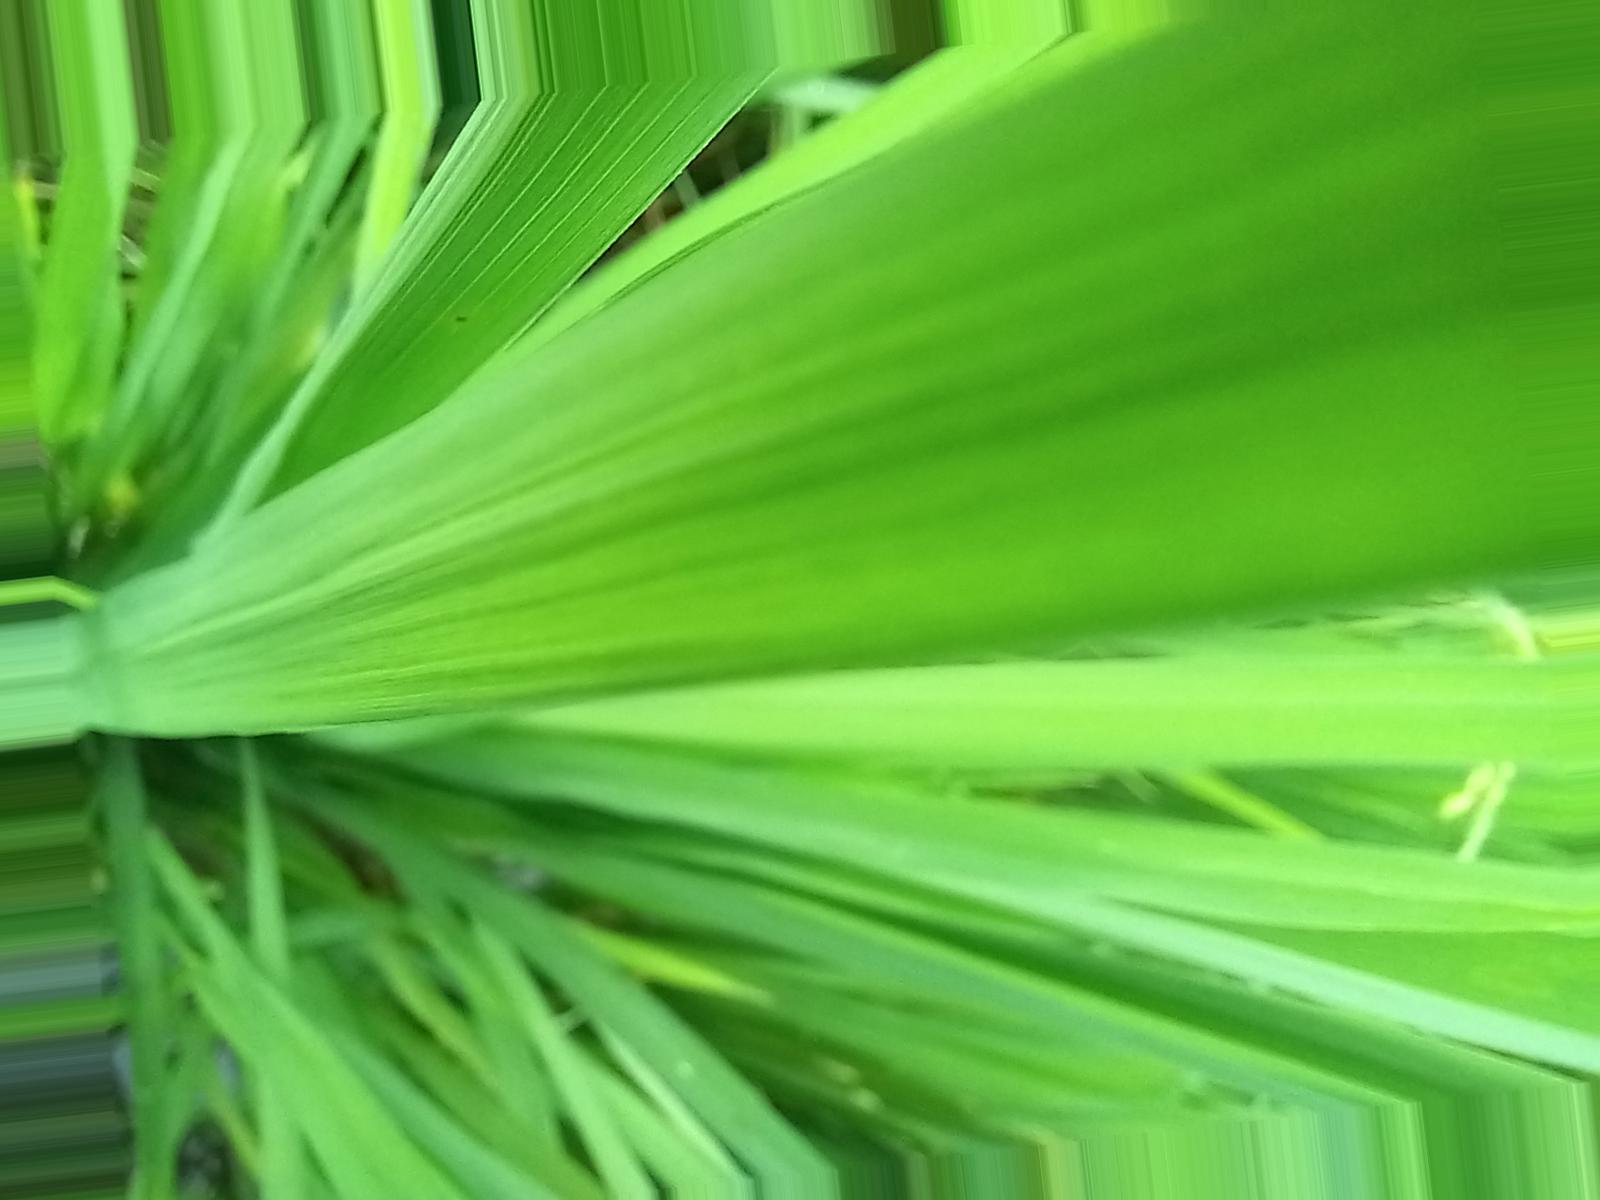
Nhãn: Healthy